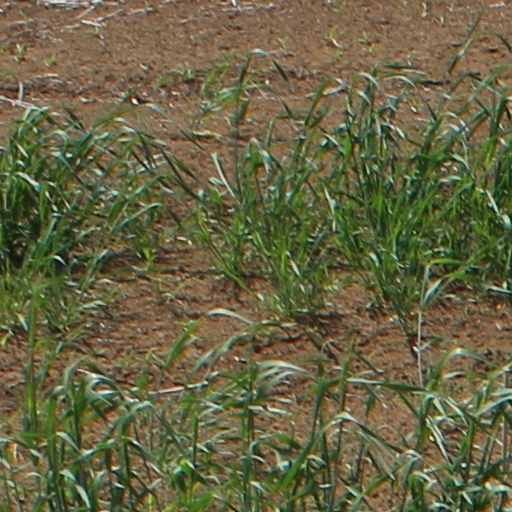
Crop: wheat